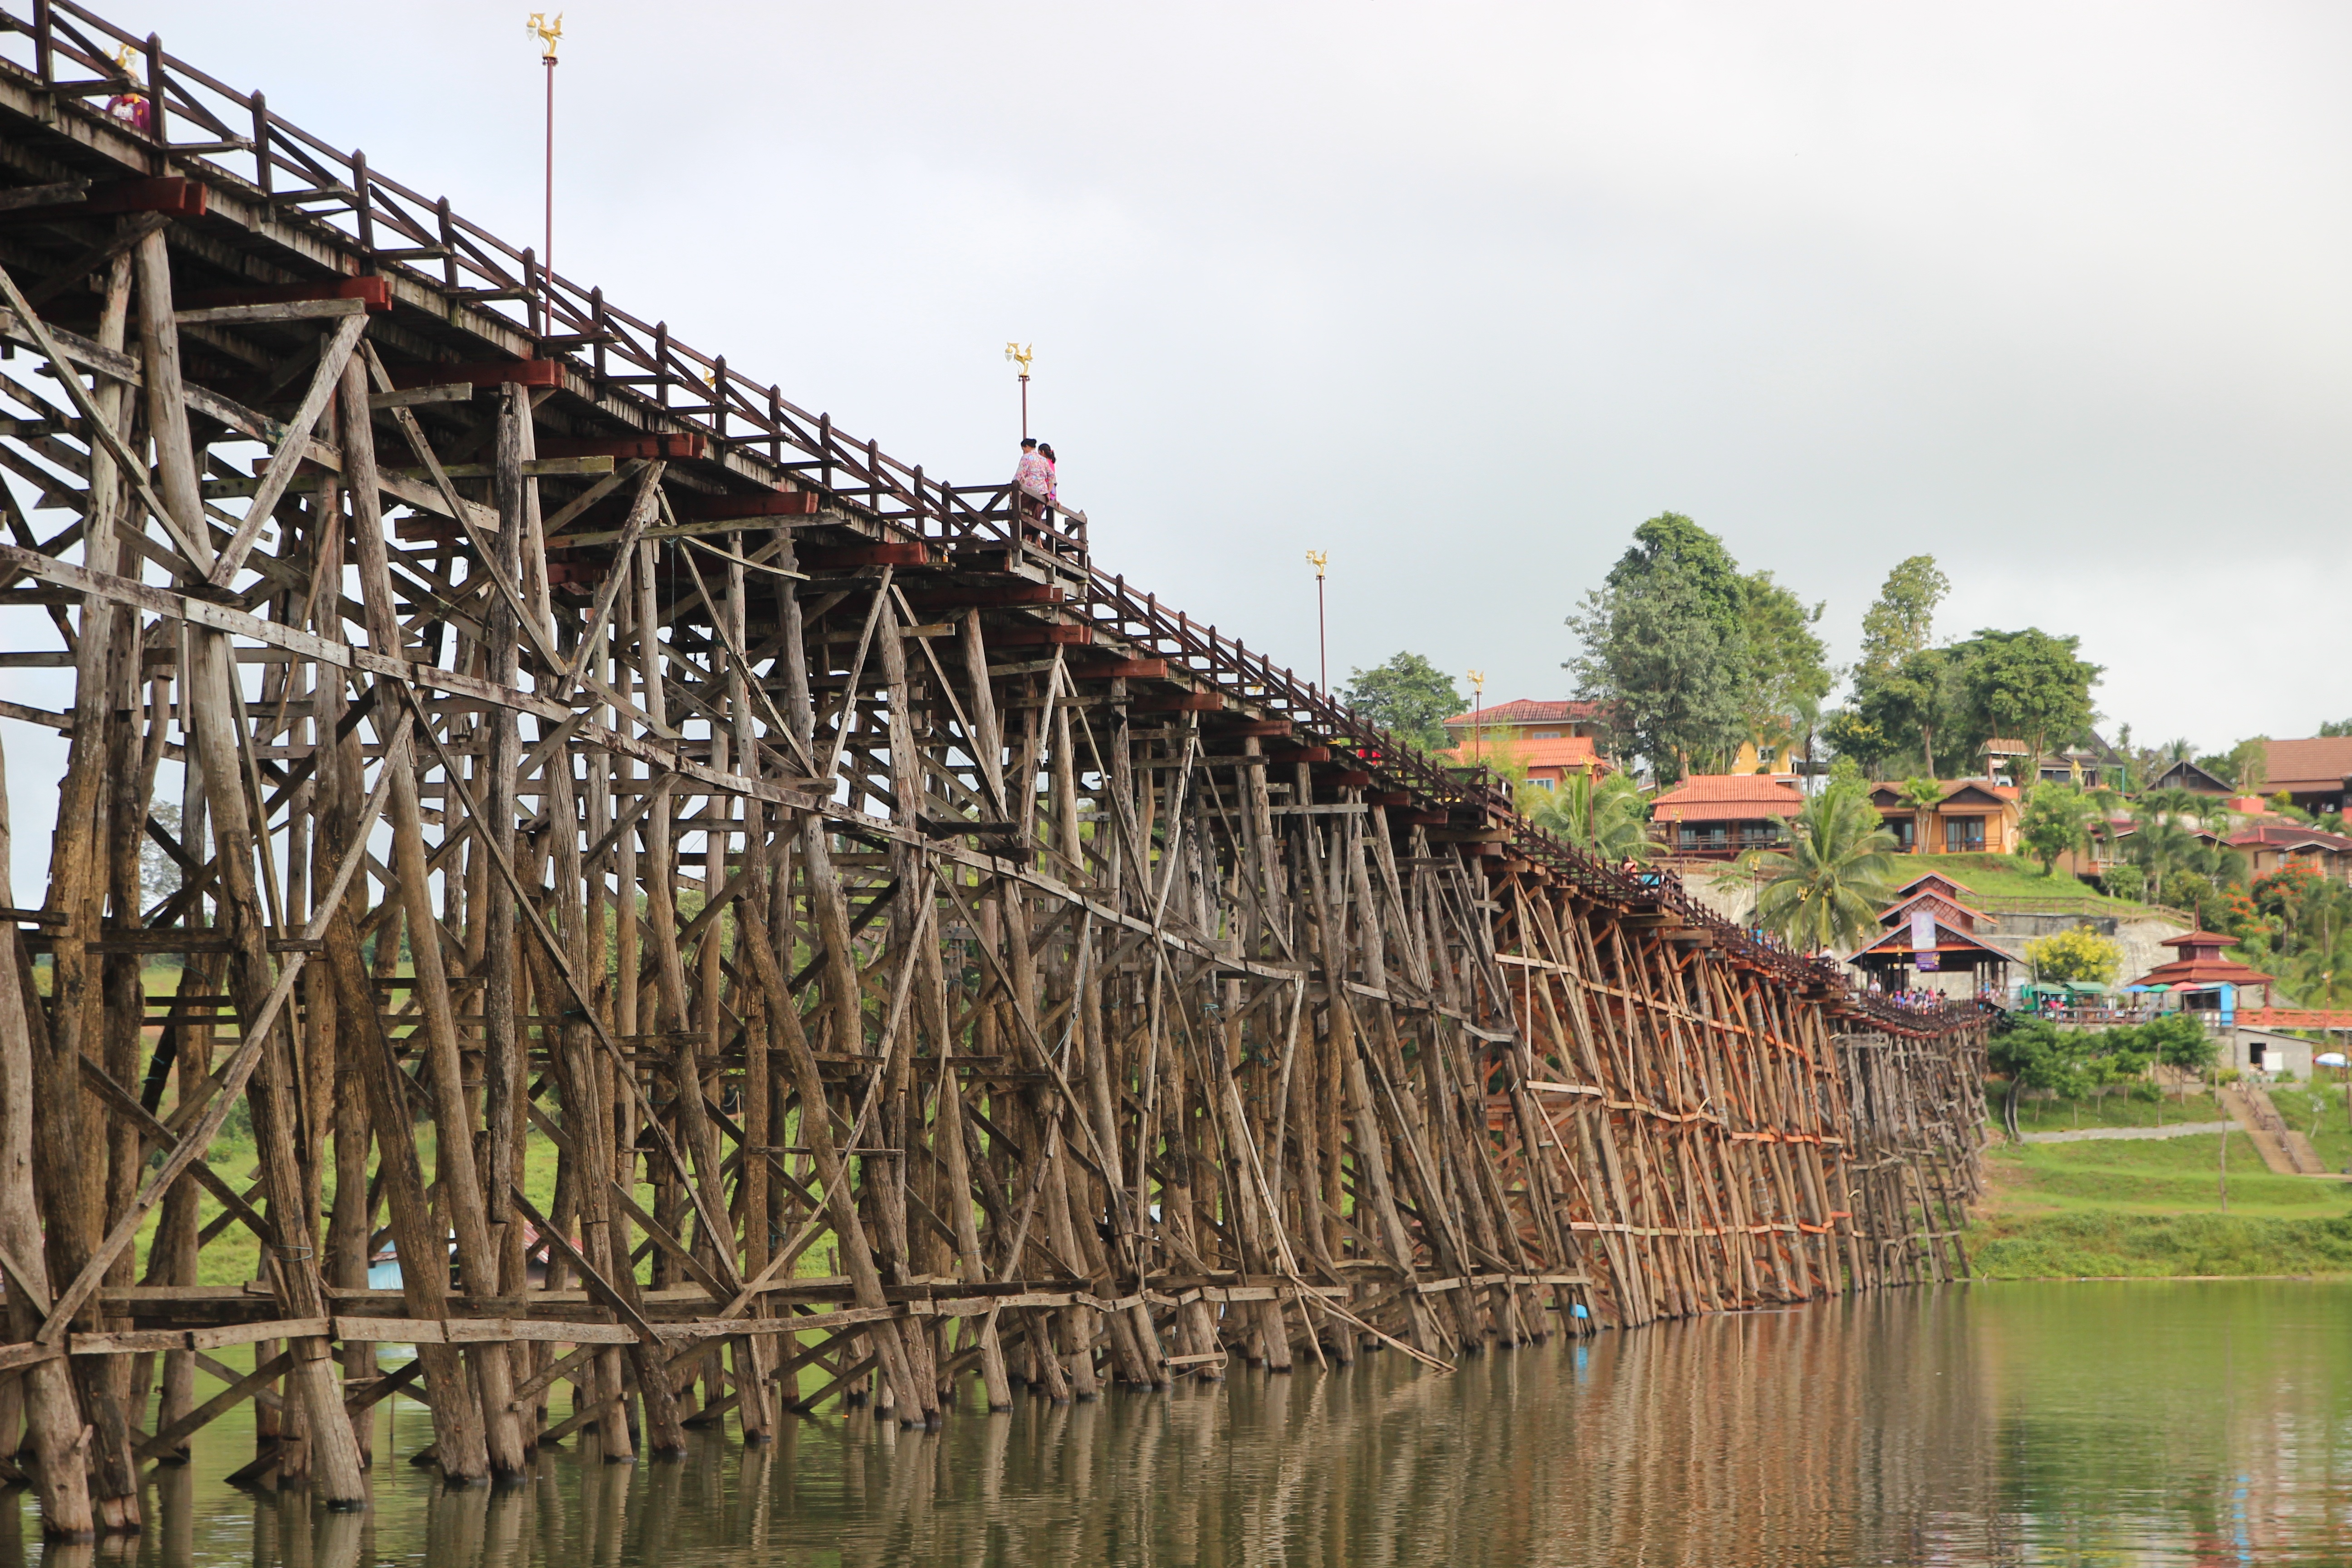
bridge, river, canal, park, waterway, wooden, arch bridge, truss bridge, tha town bridge, nonbuilding structure, bridge sungkha